Otodus

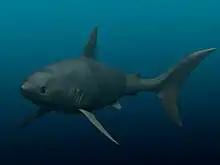
Life restoration of "O. obliquus"

Otodus is an extinct, cosmopolitan genus of mackerel shark which lived from the Paleocene to the Pliocene epoch. The name "Otodus" comes from Ancient Greek (meaning "ear") and (meaning "tooth") – thus, "ear-shaped tooth".